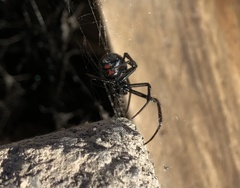
Species: Lactrodectus_hesperus